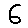
Label: 6